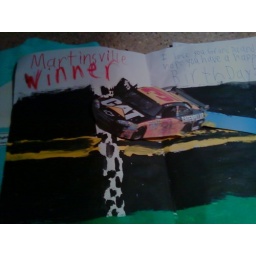
The car moves along the road by a tab Shaef inserted in the card, amazing!